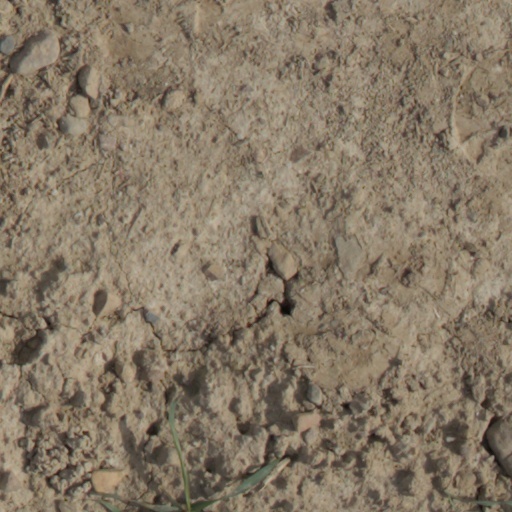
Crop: wheat